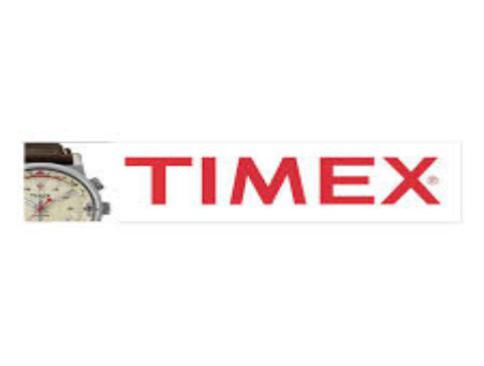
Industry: Clothes